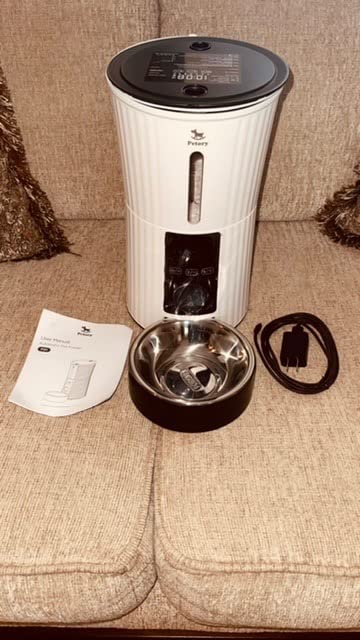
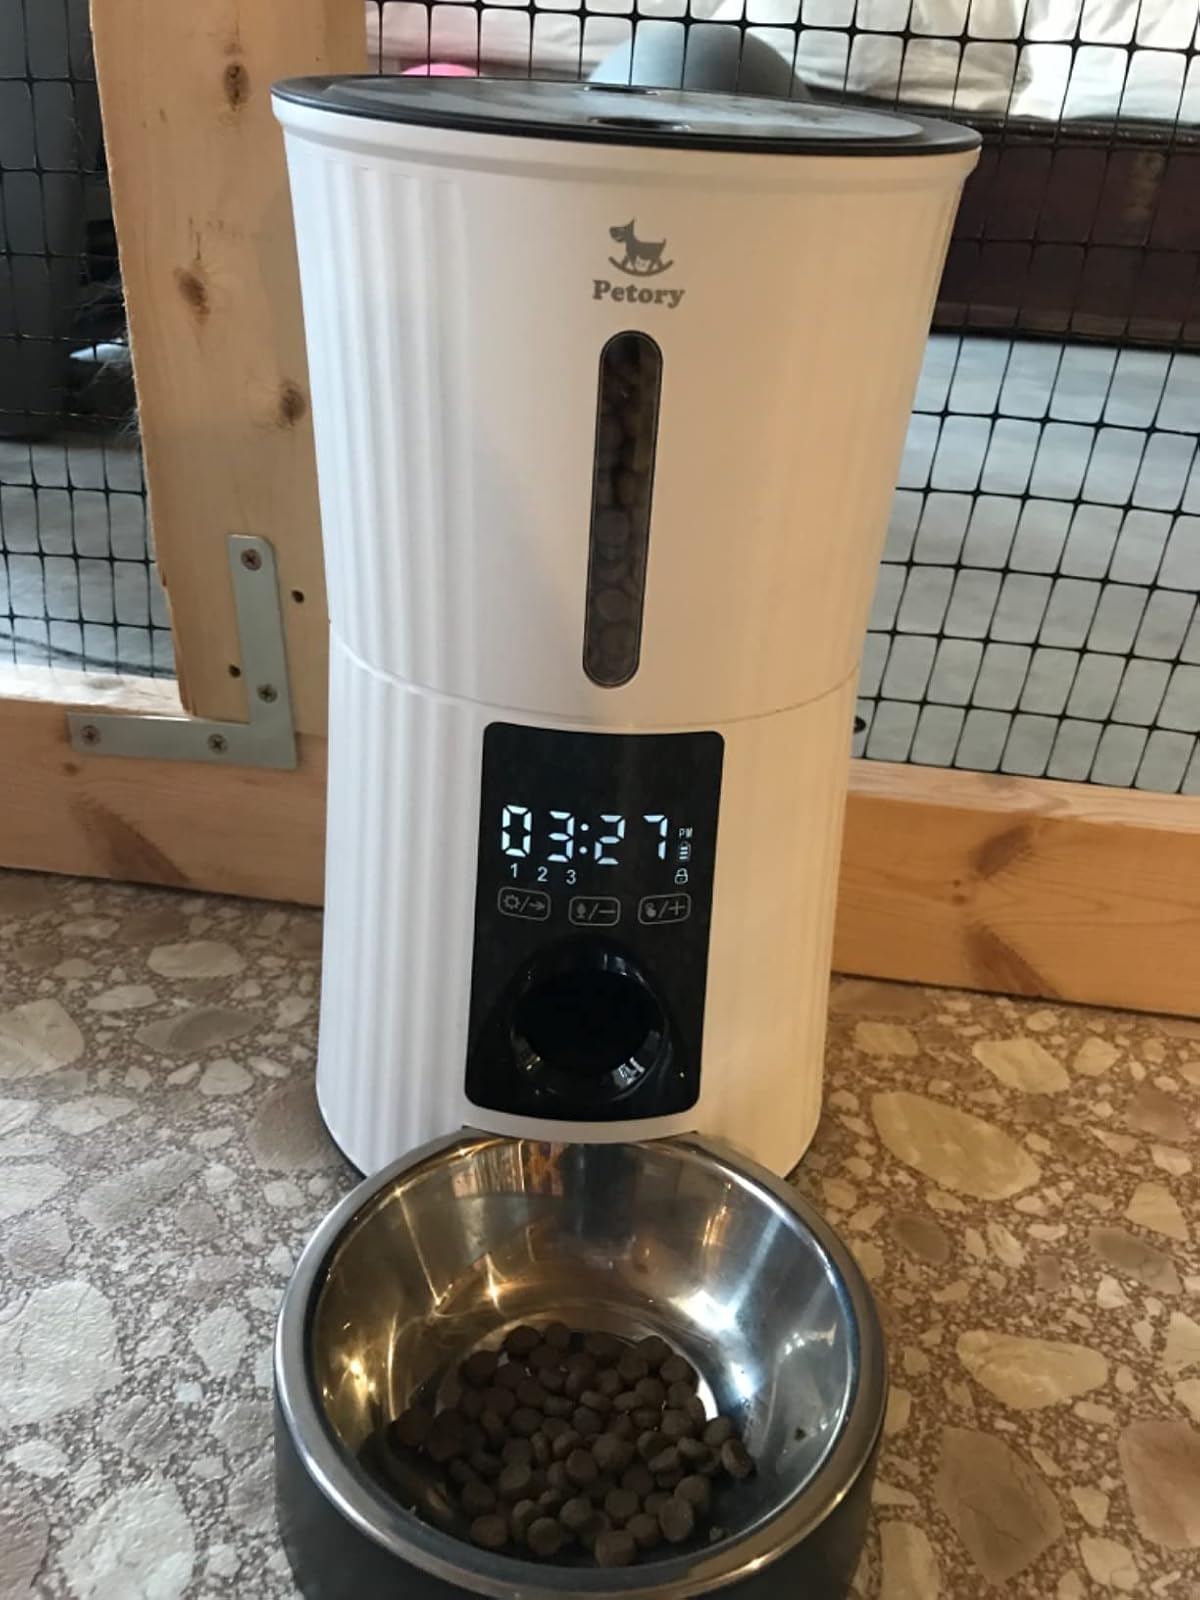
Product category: items_feeder
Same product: yes